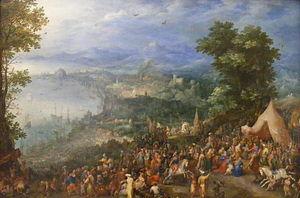
Le Grand Marché aux poissons, appelé aussi parfois Marché de poisson sur la plage de mer est le titre d'une peinture à l'huile du peintre flammand Jan Brueghel l'Ancien, réalisée en 1603 pendant la période baroque. Il se trouve aujourd'hui à l'Alte Pinakothek de Munich.